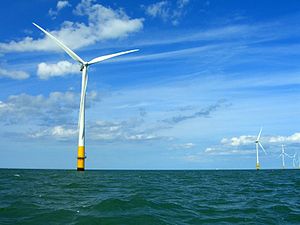
Offshorekonstruktion
Offshore-vindmøllepark
Offshorekonstruktion er opsætning af strukturer og faciliteter i et marinmiljø. Denne type konstruktioner anvendes normalt til produktion og overførsel af elektricitet, olie, gas og andre ressourcer.